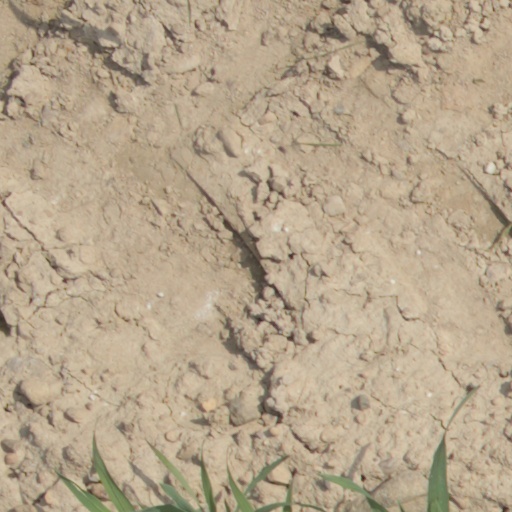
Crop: wheat